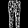
Label: Trouser